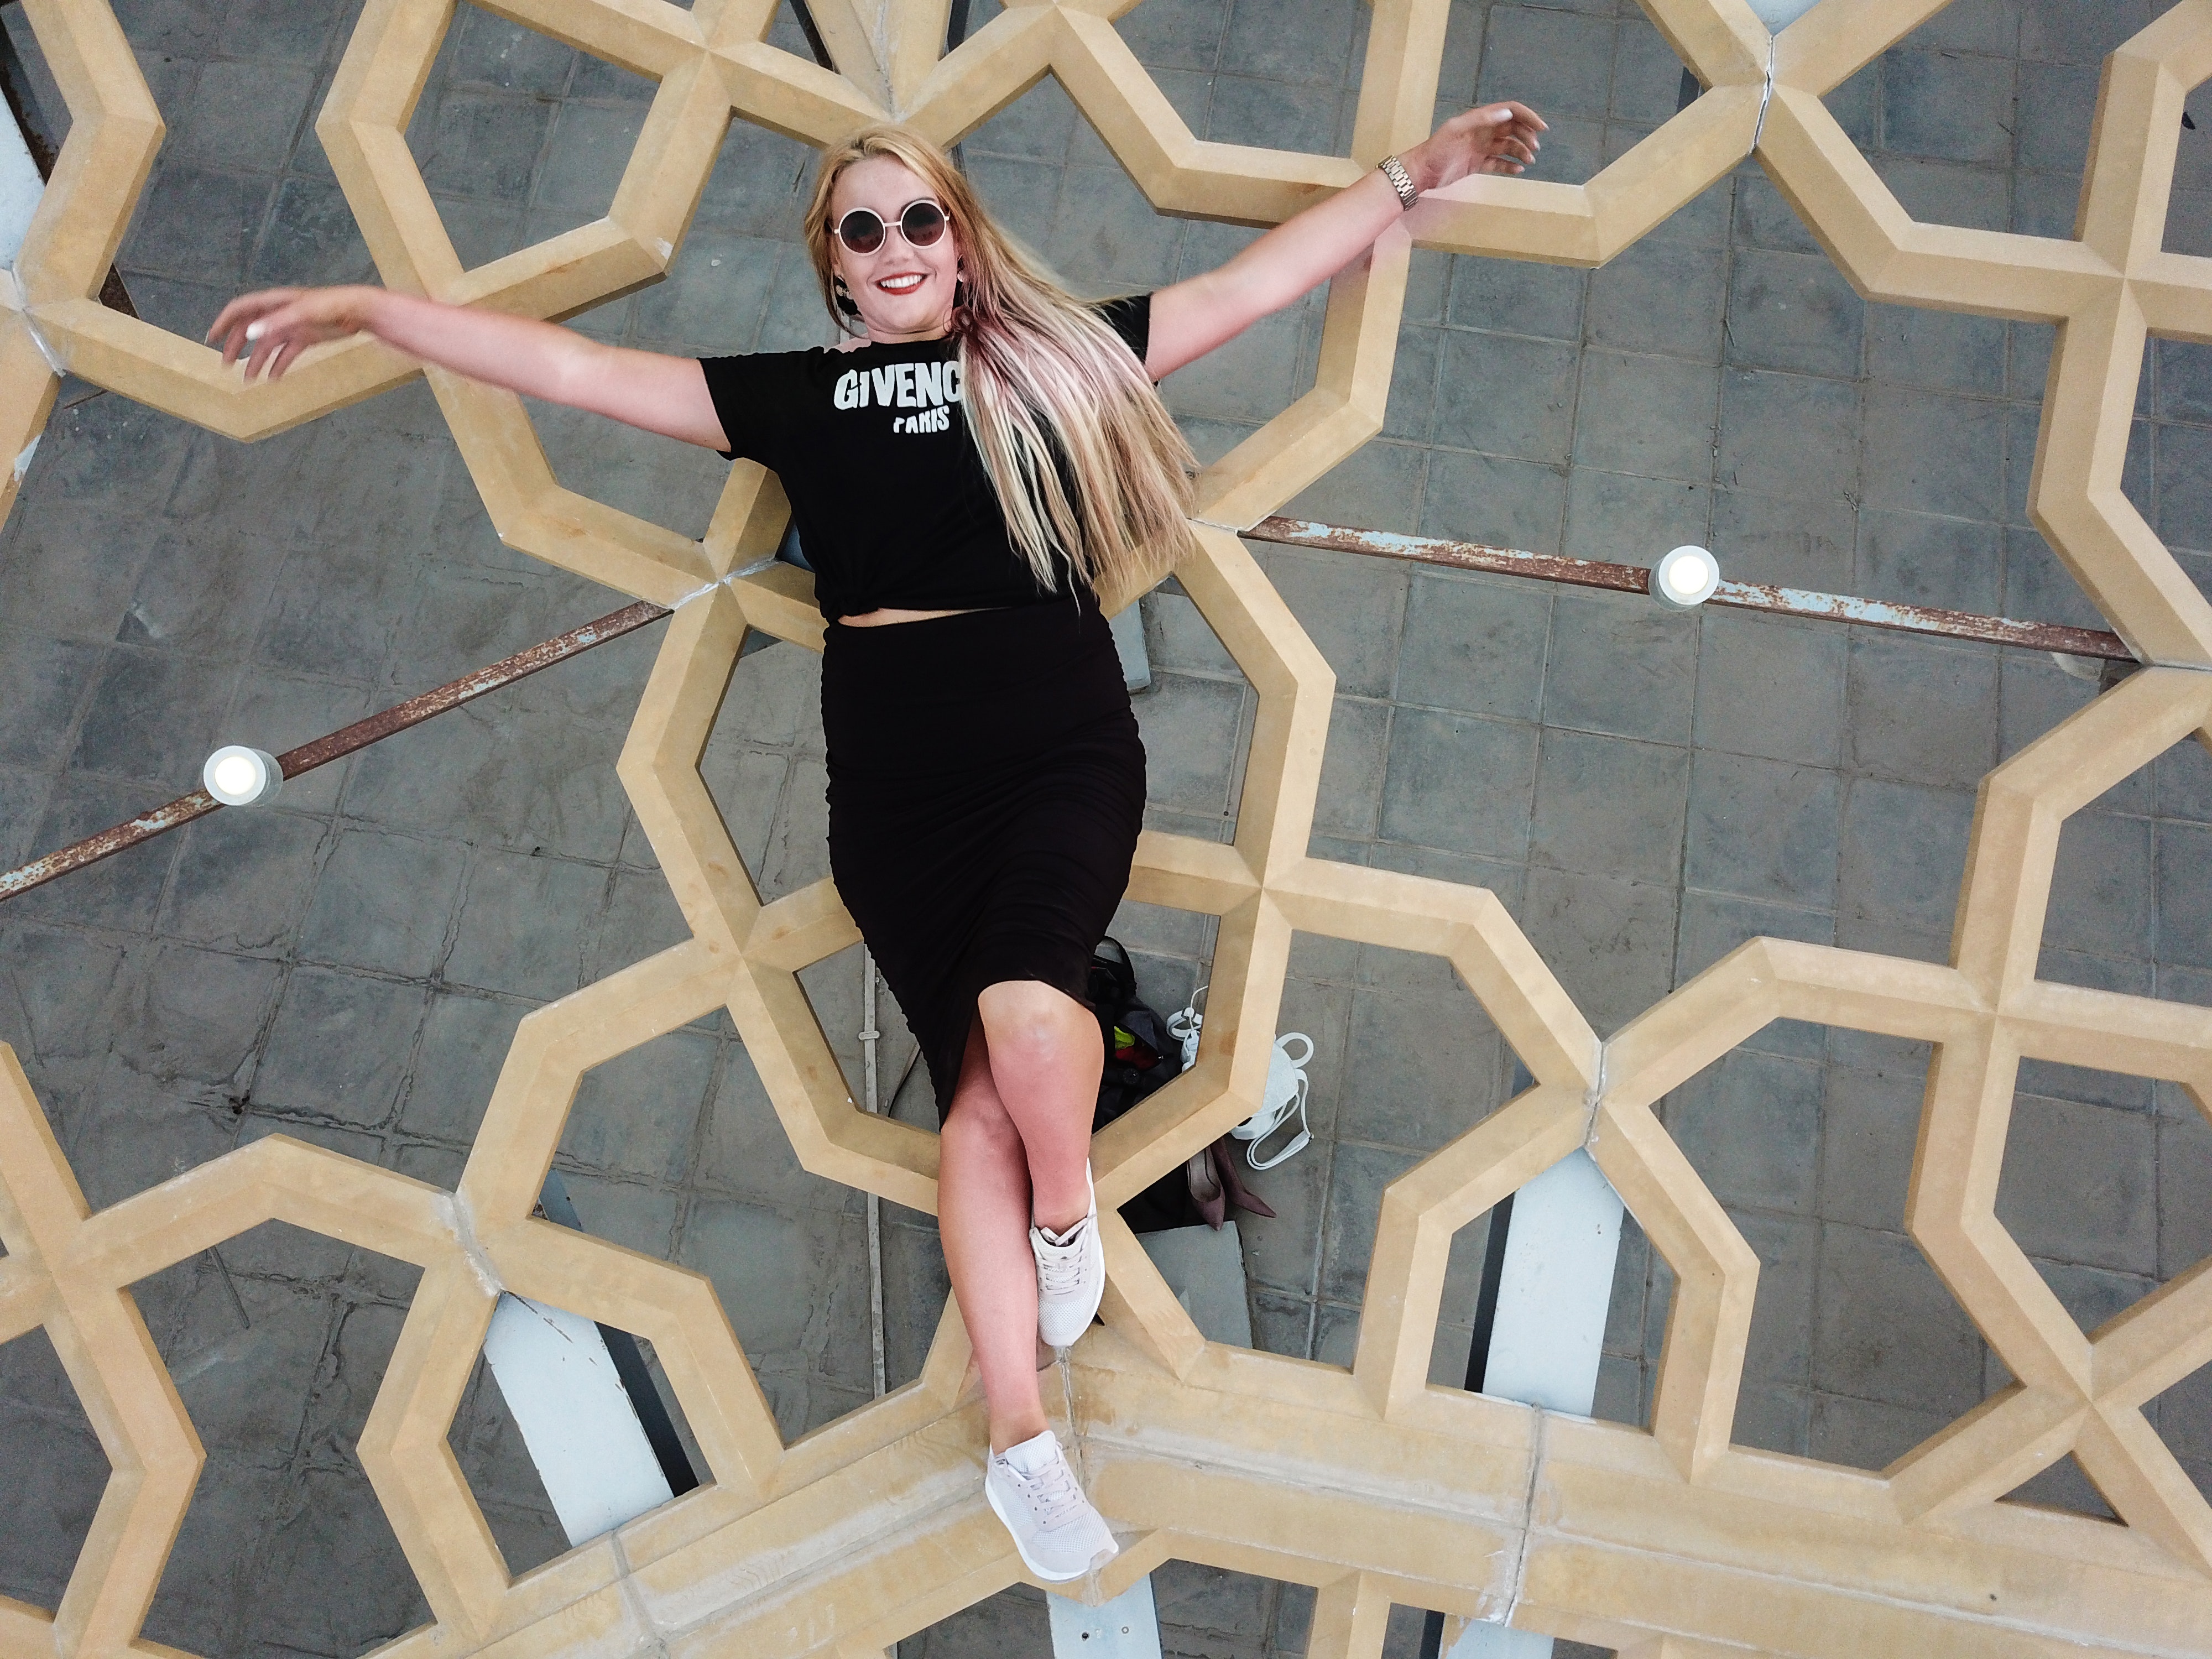
fashion, shoulder, leg, joint, fun, footwear, performance